Yan Yean, Victoria

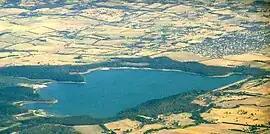
Yan Yean Reservoir

Yan Yean is a locality in Melbourne, Victoria, Australia, 34 km north-east of Melbourne's central business district, located within the City of Whittlesea and Shire of Nillumbik local government areas. Yan Yean recorded a population of 246 at the .